Jiehua

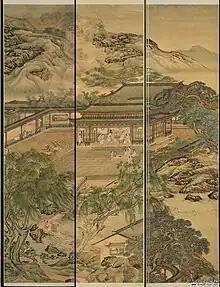
Landscape Courtyard Strip Screen (山水庭院条屏) by Yuan Yao 袁耀

Yuan Yao, a prominent contributor to "jiehua" painting during the Qing dynasty, remained shrouded in relative obscurity for a prolonged period, with historical accounts often erroneously conflating his name with that of Yuan Jiang, a fellow artist. Within the realm of Qing dynasty painters based in Yangzhou, Yuan Yao emerged as a leading talent, displaying exceptional prowess not only in "jiehua" techniques but also in landscape art, and the depiction of birds and flowers. The first documented mention of Yuan Yao’s name can be found in "画人补遗," dating back to the Qianlong period. Notably, Yuan Yao shared familial ties with Yuan Jiang, raising speculation among scholars about their precise relationship, possibly that of uncle and nephew or even father and son. Regardless, Yuan Yao’s works clearly display "jiehua" influences from Yuan Jiang, as seen in the overall linear perspective, shading, and spatial awareness of architectural elements in pieces such as “Peach Garden,” and the “Shanshui Courtyard Strip Screen”, all of which are works predominantly landscape but with a clear incorporation of "jiehua" architectural elements, a fusion forming Yuan Yao’s signature style. These architectural elements demonstrate Yuan Yao’s firm grasp of "jiehua"’s genre-defining techniques of architectural meticulousness, evident in the precise brushstrokes of the structures executed with rulers and painstaking attention to detail.